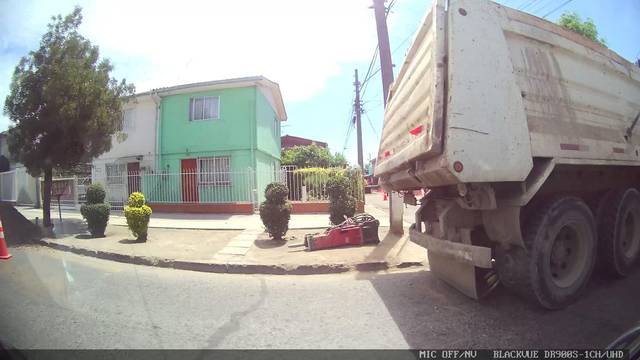
Region: Chile
Coordinates: -33.501, -70.684